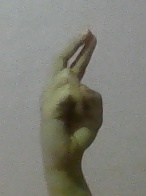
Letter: zay